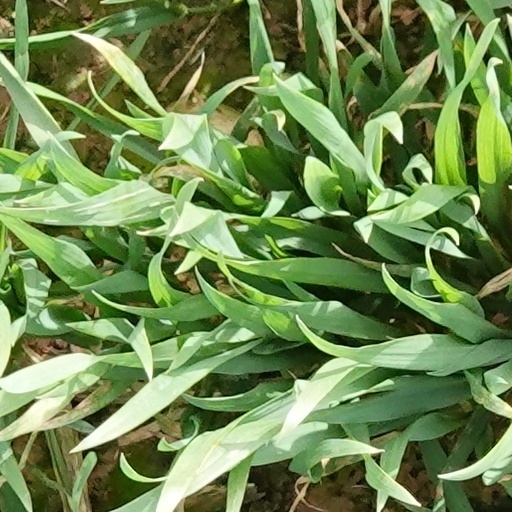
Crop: wheat